Alfa Romeo 155

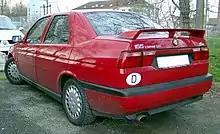
155 Formula

There were several Sport Packs available, including a race inspired body kit (spoiler and side skirts) and black or graphite coloured 16-inch Speedline wheels. The luxury oriented Super trim came with wood inserts in the cabin and silver-painted alloy wheels.